Richard Pearce (botanist)

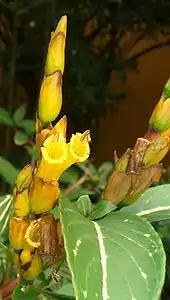
"Sanchezia nobilis"

Early in 1862 Pearce left Chile and travelled north to Peru and Bolivia, before moving on to Ecuador in search of stove and greenhouse plants. From Cuenca he sent seeds of many plants, including "Befaria ledifolia", "Lisianthus magnificus", "Calceolaria ericoides", and several kinds of "Tacsonia", before returning from Guayaquil to Britain with six large Wardian cases of plants, amongst which was a handsome plant of the Marantaceae, which was named "Calathea veitchiana" in honour of his employers.